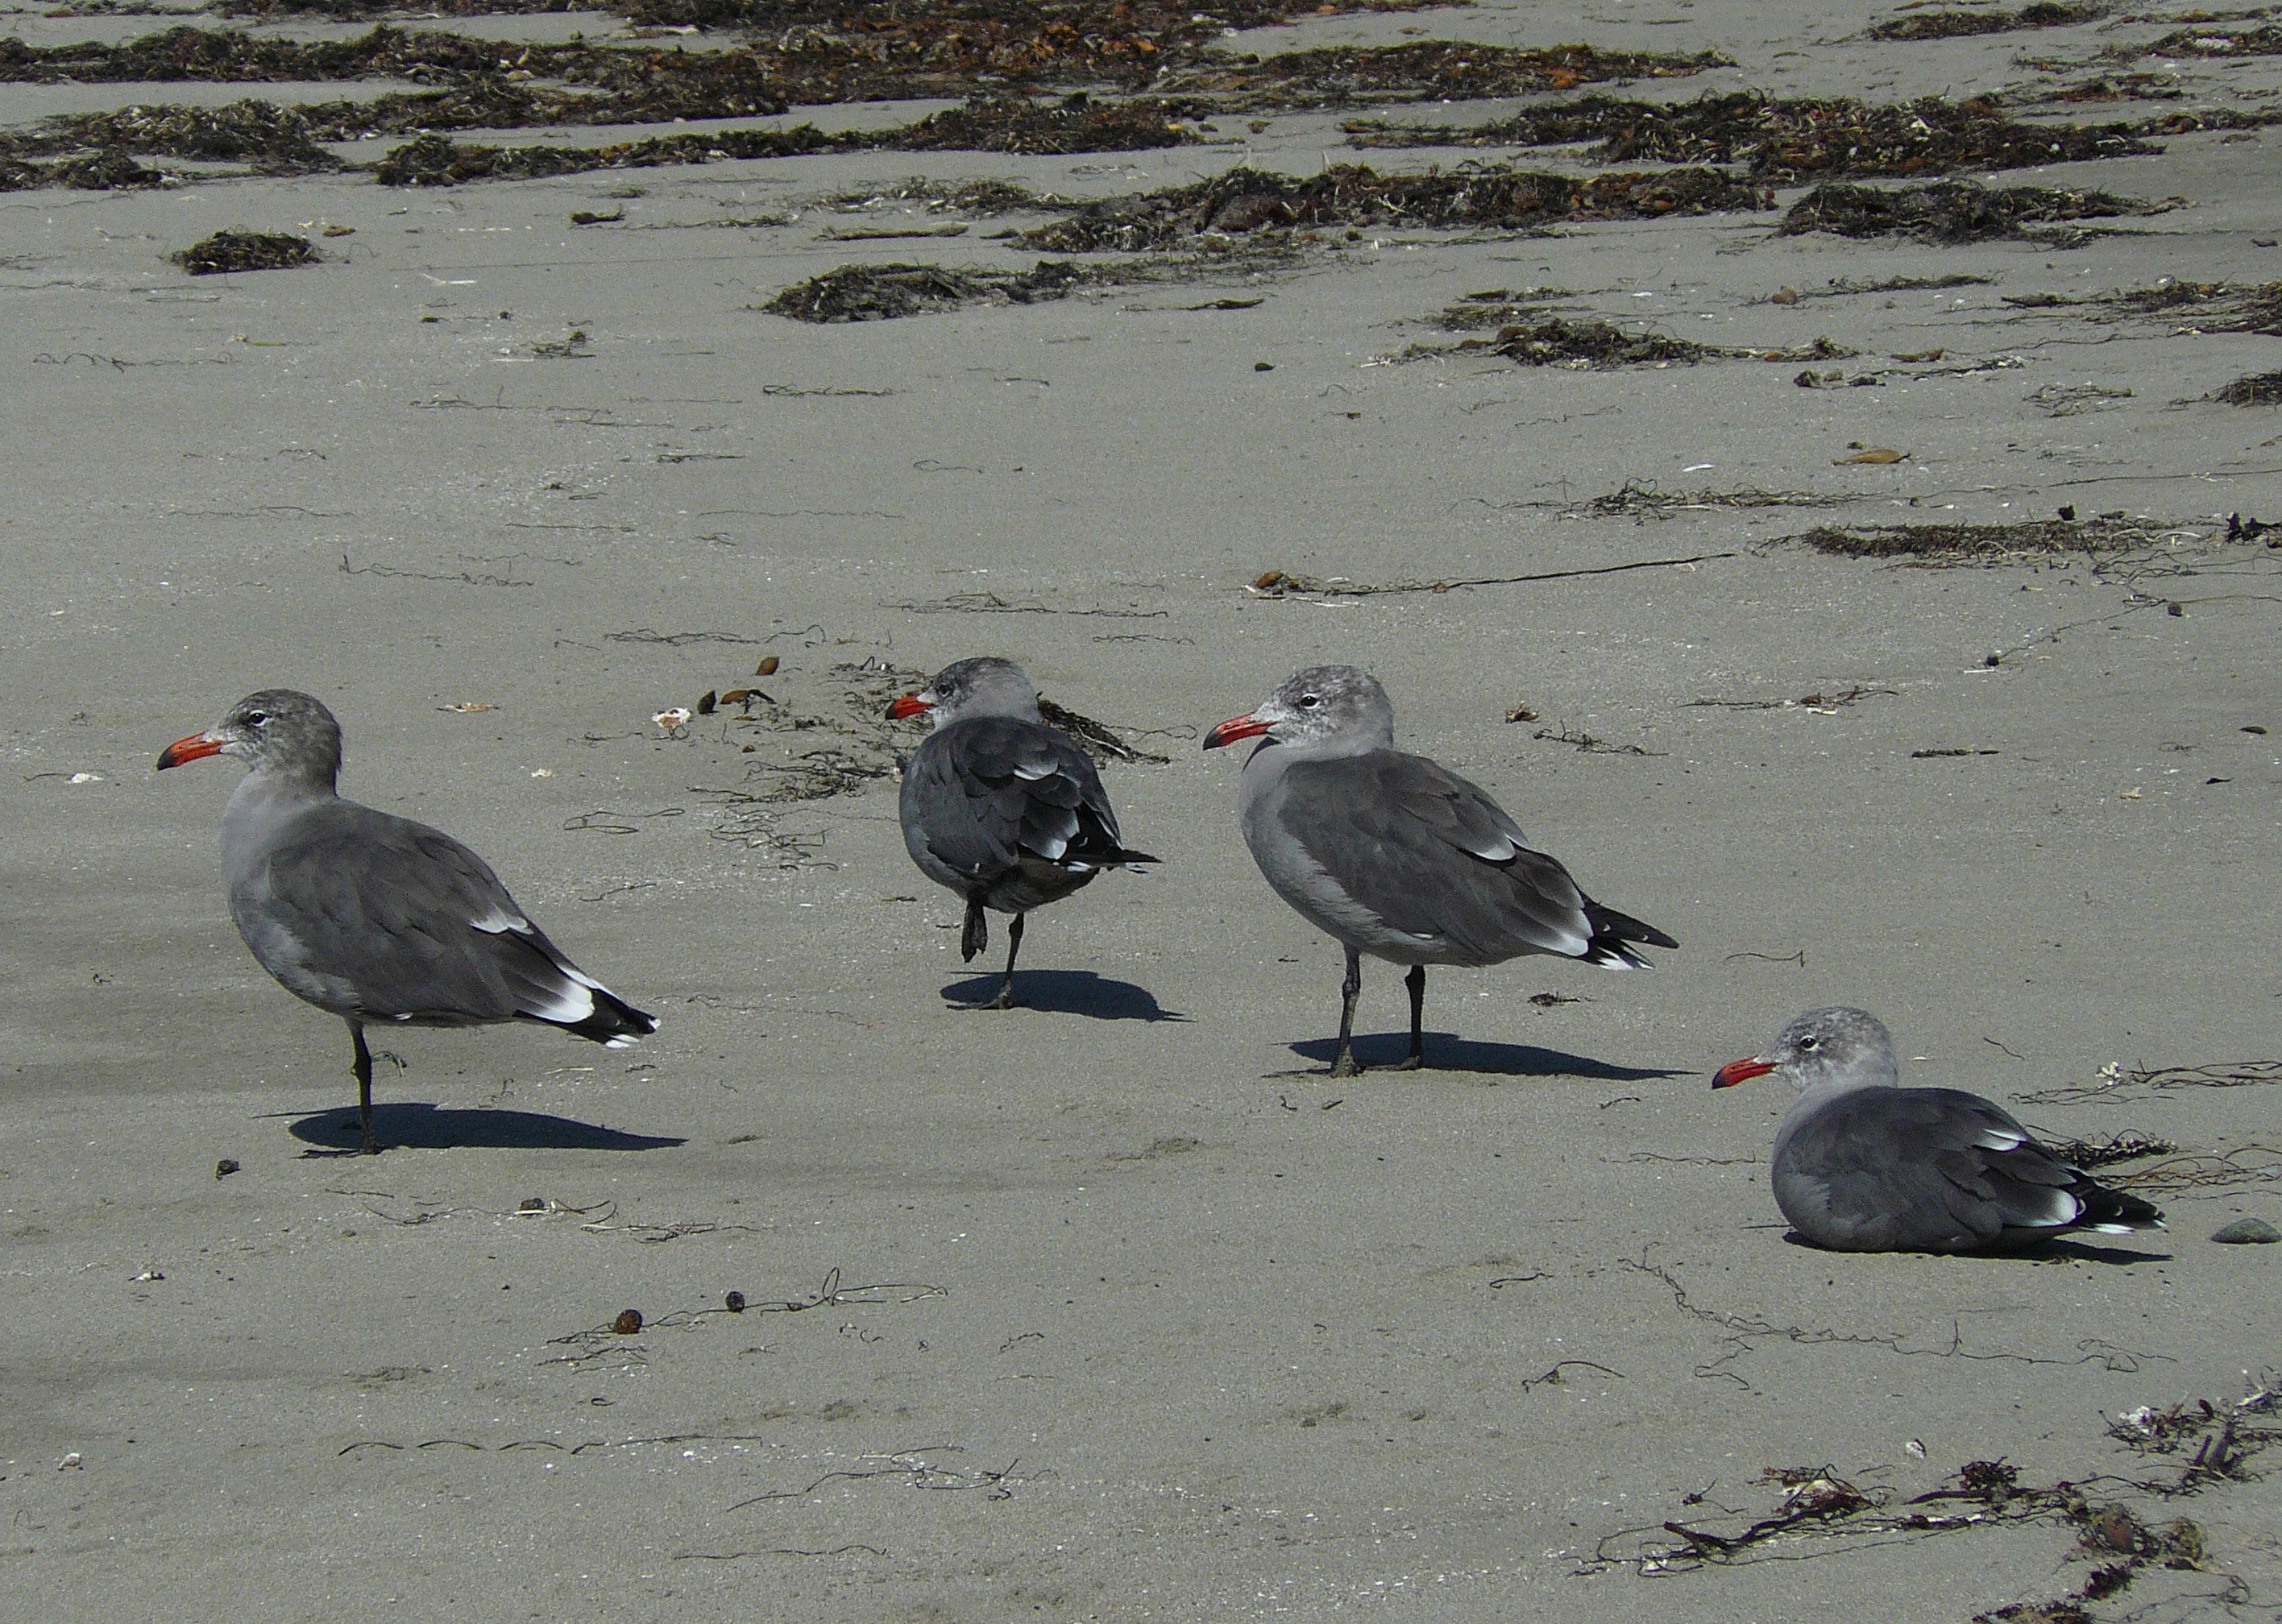
beach, sea, bird, seabird, wildlife, gull, fauna, birds, gulls, vertebrate, birdingthecentralcoast, joycecory, birdsofthecentralcoast, heermannsgull, villacreek, laursheermanni, charadriiformes